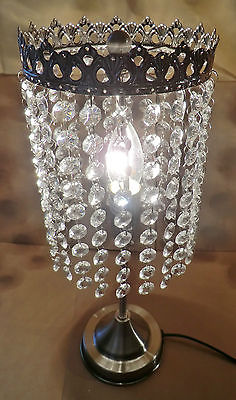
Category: lamp